SMS S16 (1912)

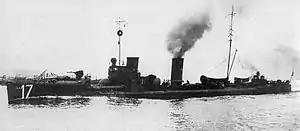
Sister-ship

The Schichau boats were long overall and at the waterline, with a beam of and a draught of . Displacement was normal and deep load. Three coal-fired and one oil-fired water-tube boilers fed steam to two direct-drive steam turbines rated at , giving a design speed of . of coal and of oil were carried, giving a range of at or at .